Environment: real
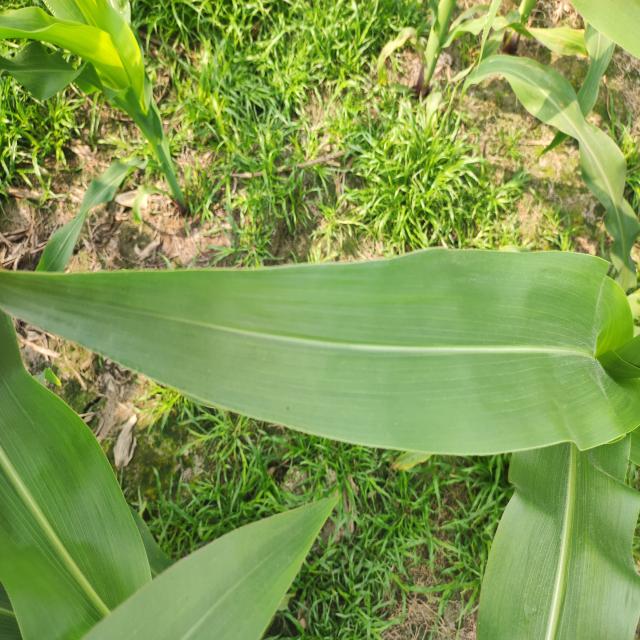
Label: healthy